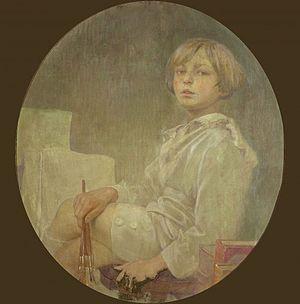
Jiří Mucha était un auteur tchèque de nouvelles autobiographiques et d'études sur le travail de son père, le peintre Alfons Mucha.